Nathanallur

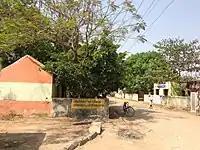
Nathanallur Panchayat Union Middle School

Likewise, Tamil Aadi month Koozh ( - One of the great south Indian food) will be served to their neighborhoods and relatives during Gangaiamman & Bommayi amman temple festival.